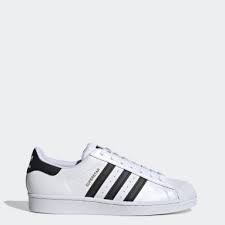
Label: Sneaker